Hockenheim

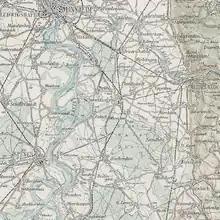
Hockenheim and surroundings 1907

Stamped bricks of the Roman Legio XIV Gemina Martia Victrix were found 1984 in a brick kiln during an excavation in Hockenheim. The stationing of this legion near Mainz from 71AD until 92AD indicates an early settlement in this area. Hockenheim was first mentioned 769 as "Ochinheim" in a donation document of the Lorsch Codex, an early monastery gift documentation. The name "Hockenheim" itself appeared first in 1238 in official documents. In the Middle Ages Hockenheim was owned by several alternating local authorities: the castle district Wersau, the Diocese of Speyer during the 12th and 13th century, various Palatinate ("Pfalz") rulers since 1286 and the Electoral Palatinate ("Kurpfalz") since 1462.